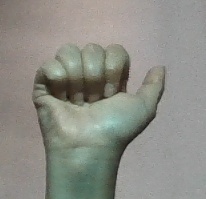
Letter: dhad